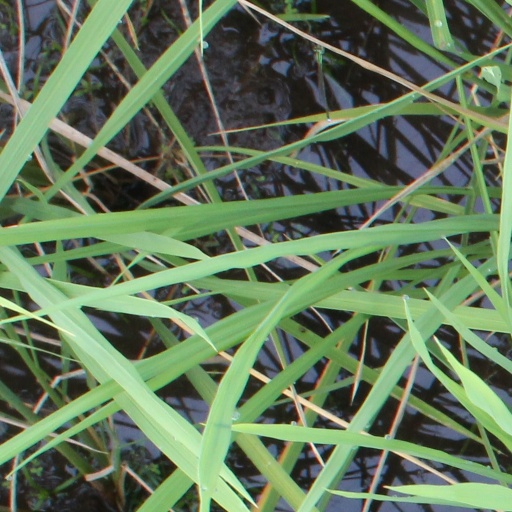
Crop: rice